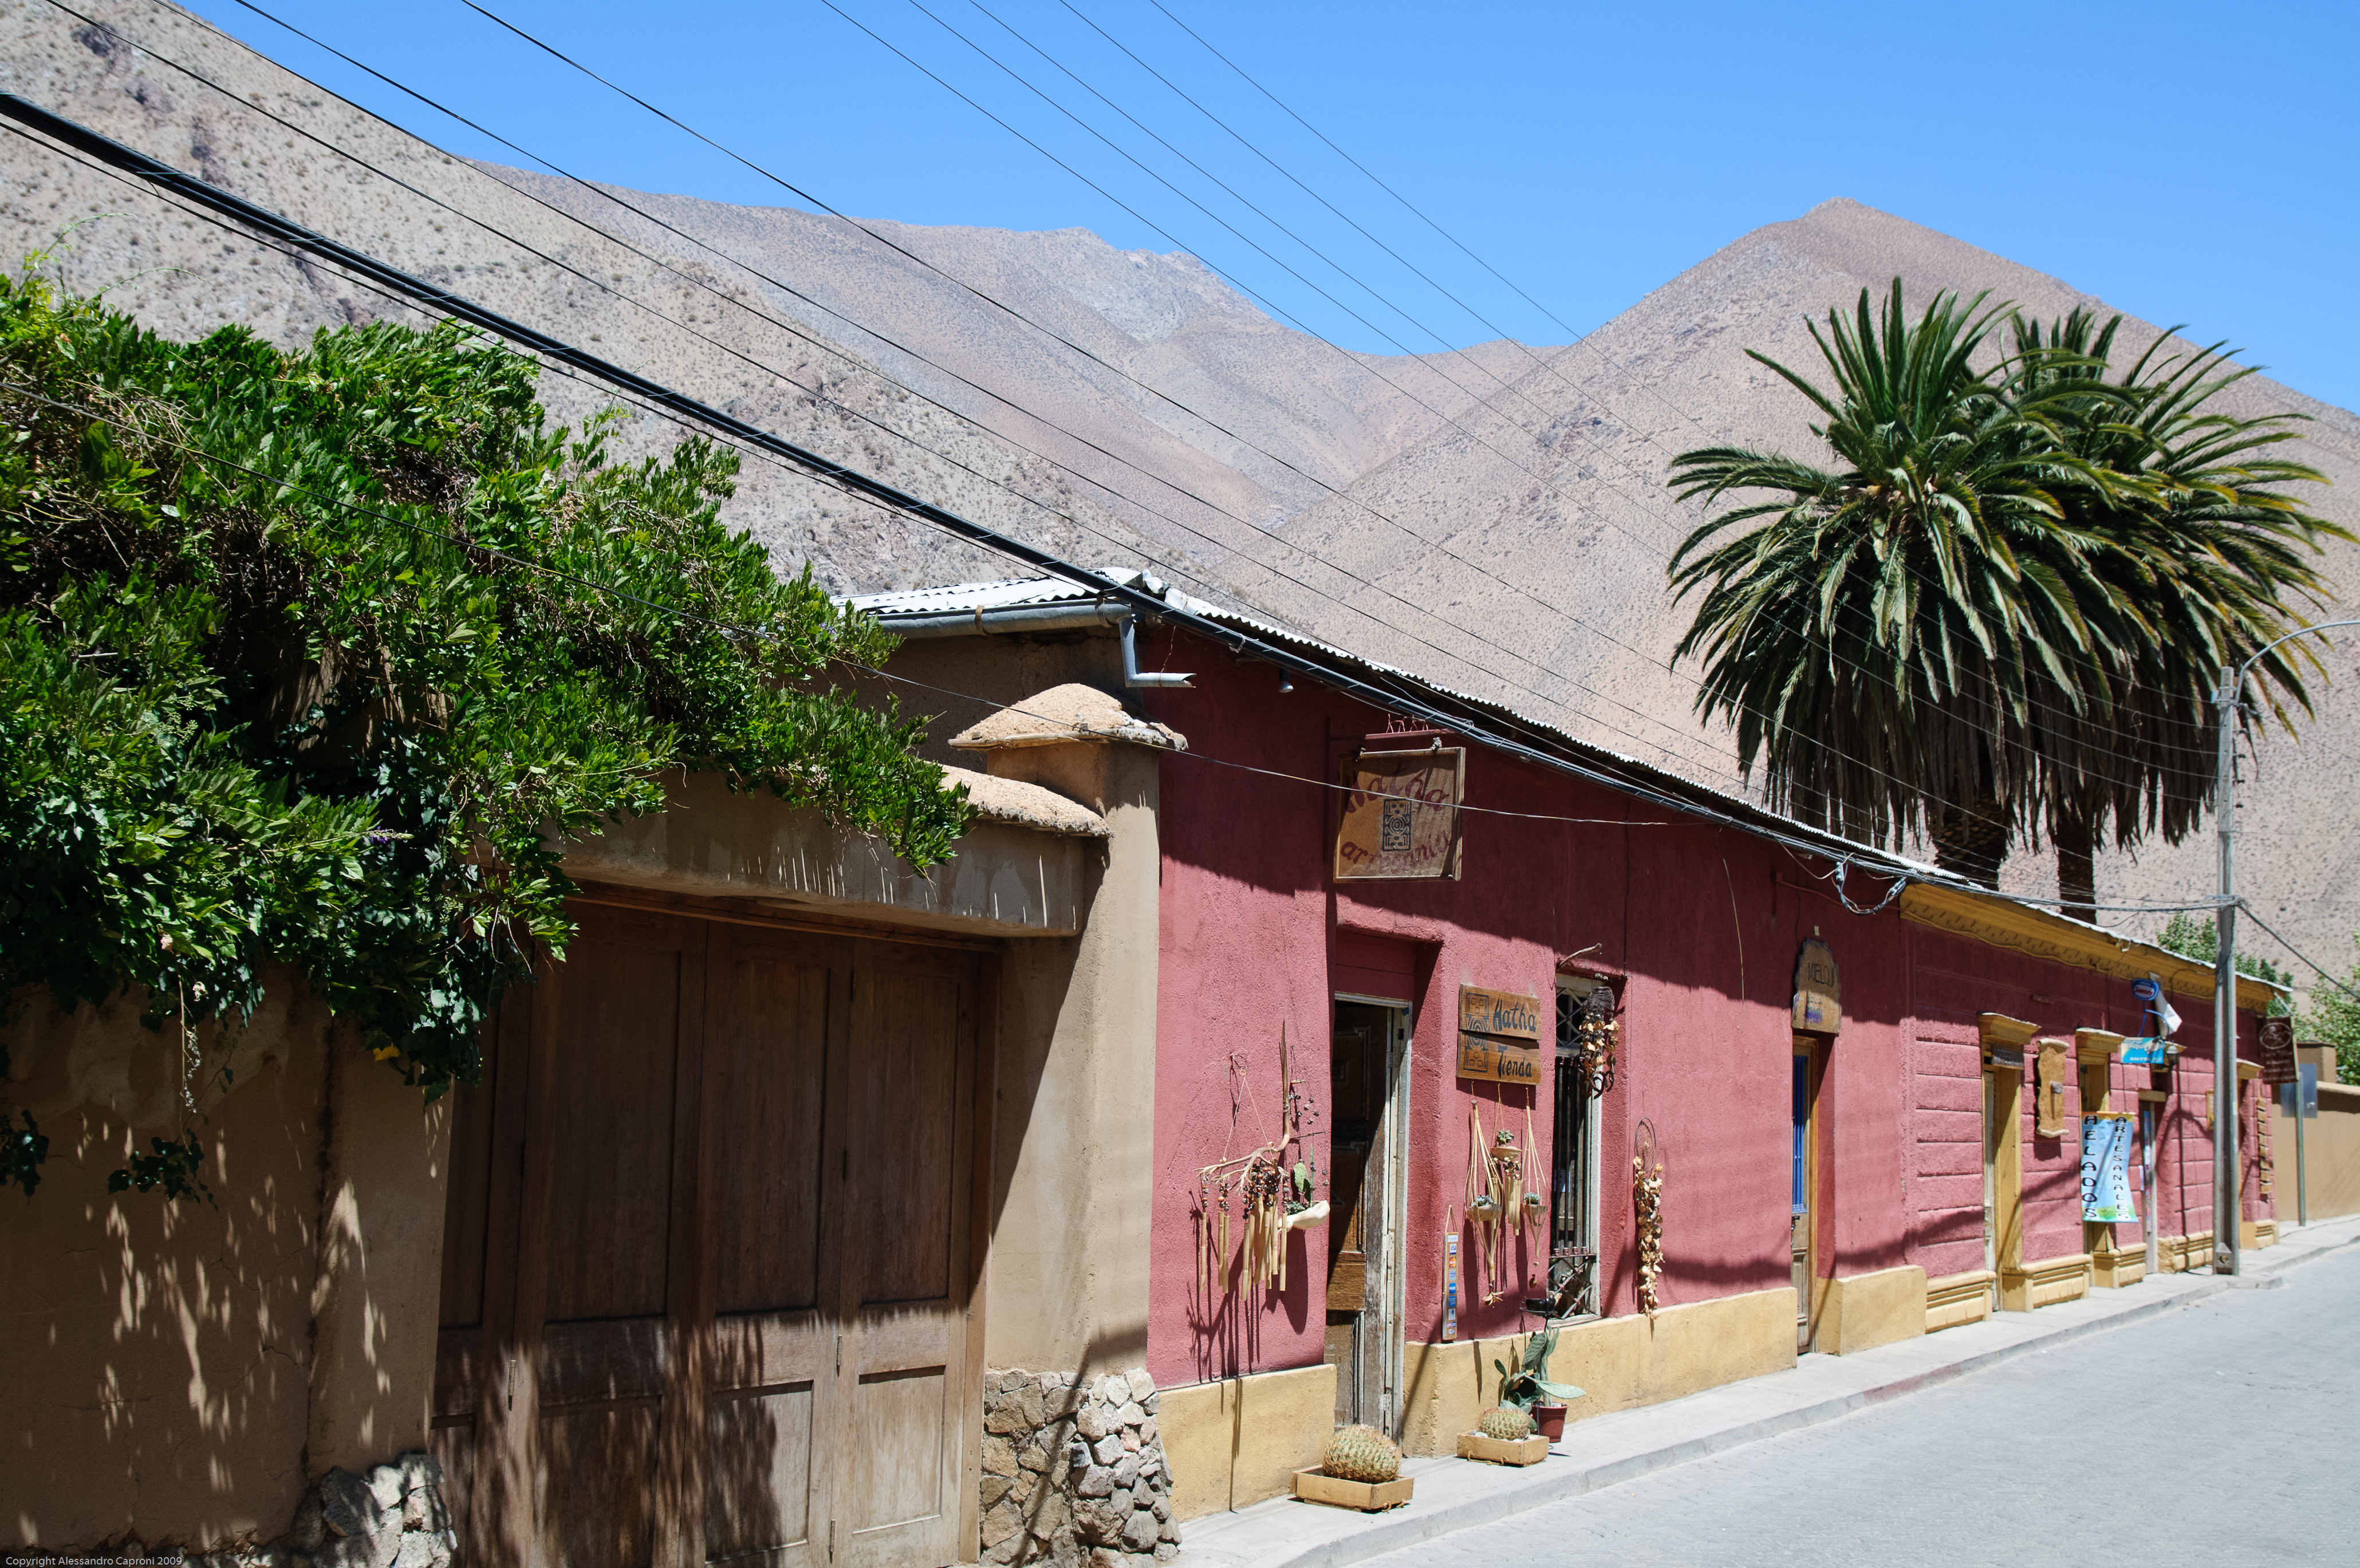
house, town, restaurant, home, vacation, travel, village, nikon, chile, laserena, d300, neighbourhood